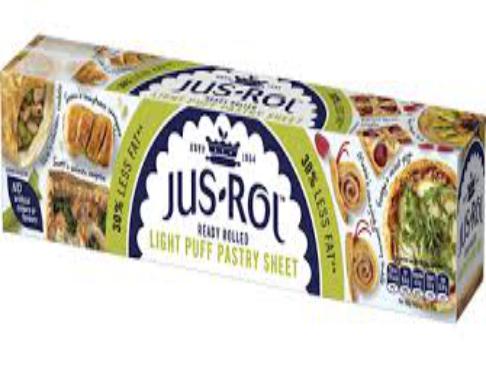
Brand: Jus-Rol
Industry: Food